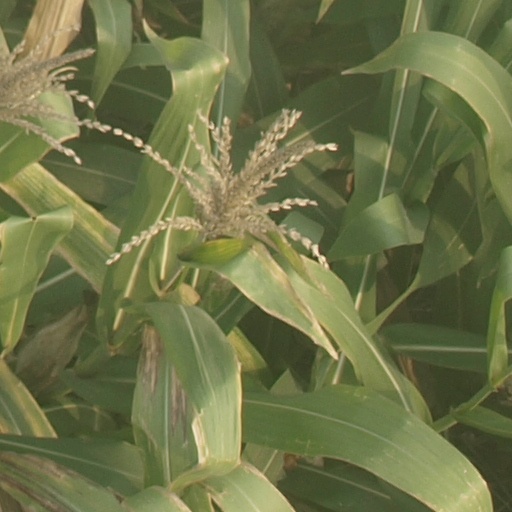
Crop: maize; corn